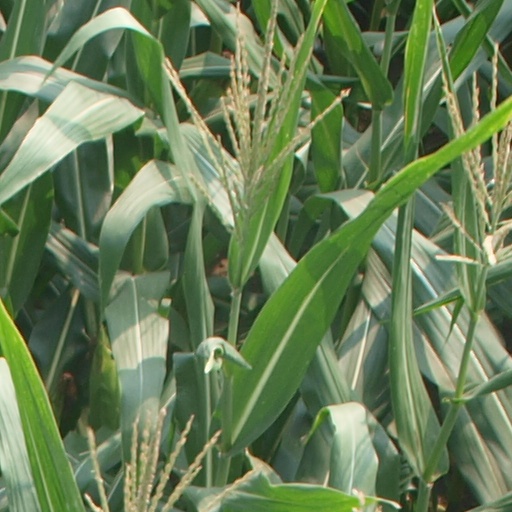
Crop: maize; corn